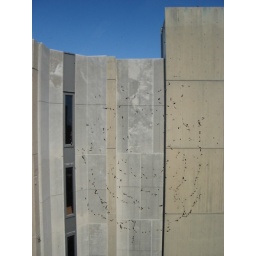
gnats in spider web, office window